History of the nude in art

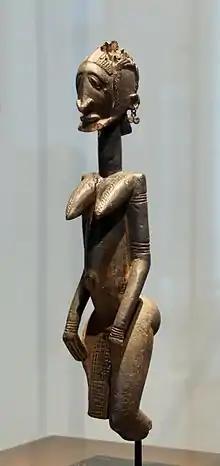
Dogon sculpture, Mali, 17th-18th centuries.

The German Franz von Stuck developed a decorative style close to modernism, although its subject matter is more symbolist, with an eroticism of torrid sensuality that reflects a concept of woman as the personification of perversity: "Sin" (1893), "The Kiss of the Sphinx" (1895), "Air, Water, Fire" (1913). In Austria, Gustav Klimt recreated a fantasy world with a strong erotic component, with a classicist composition of ornamental style, where sex and death are intertwined, dealing without taboos with sexuality in aspects such as pregnancy, lesbianism or masturbation. In "Nuda Veritas" (1899) he moved away from the iconographic symbolism of the female nude, becoming a self-referential symbol, the woman is no longer an allegory, but an image of herself and her sexuality. Other works of his are: "Agitated Water" (1898), "Judith I" (1901), the "Beethoven Frieze" (1902), "Hope I" (1903), "The Three Ages of Woman" (1905), "Danae" (1907), "Judith II (Salome)" (1909), "The Girlfriends" (1917), "Adam and Eve" (1917–1918), etc. Alfred Kubin was above all a draftsman, expressing in his drawings a terrifying world of loneliness and despair, populated by monsters, skeletons, insects and hideous animals, with explicit references to sex, where the female presence plays an evil and disturbing role, as evidenced in works such as "Lubricity" (1901–1902), where a priapic dog harasses a young woman huddled in a corner; or "Somersault" (1901–1902), where a small homunculus jumps as if in a swimming pool over a huge female vulva.